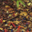
Label: forest